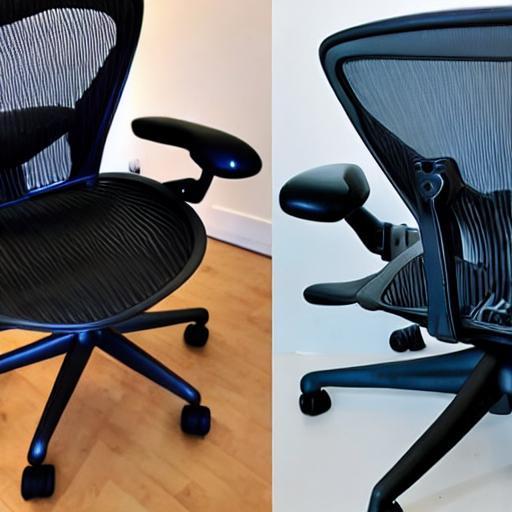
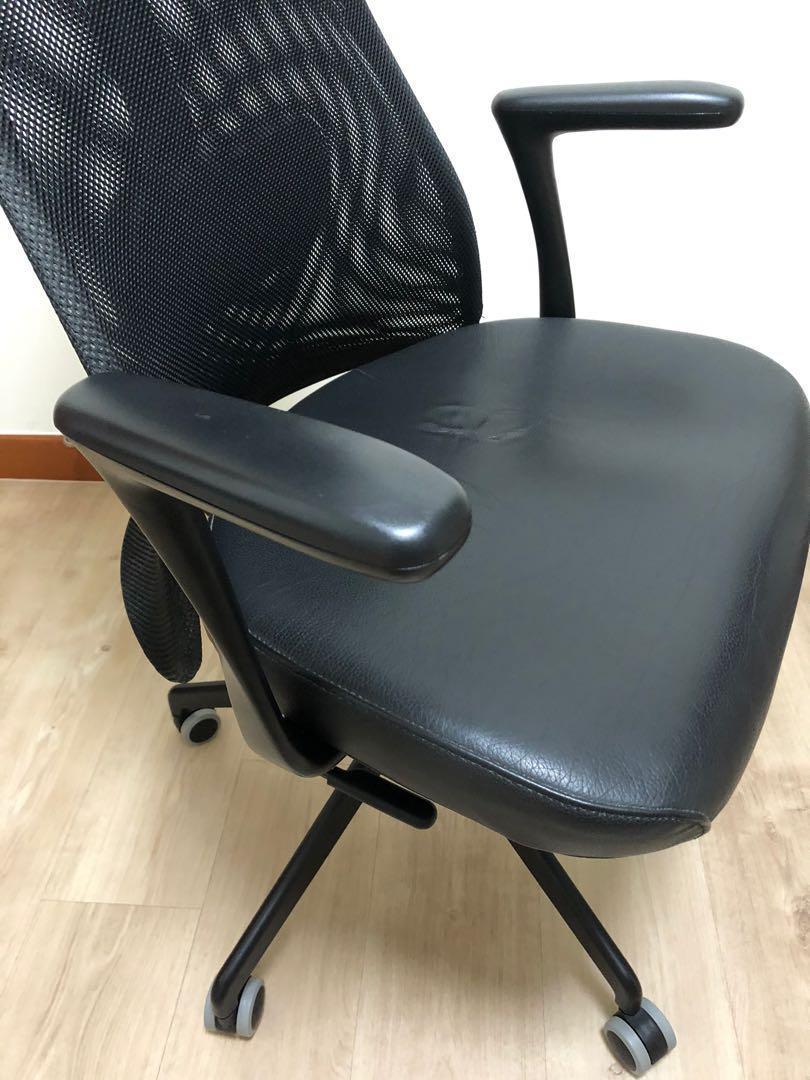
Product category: items_chair
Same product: no